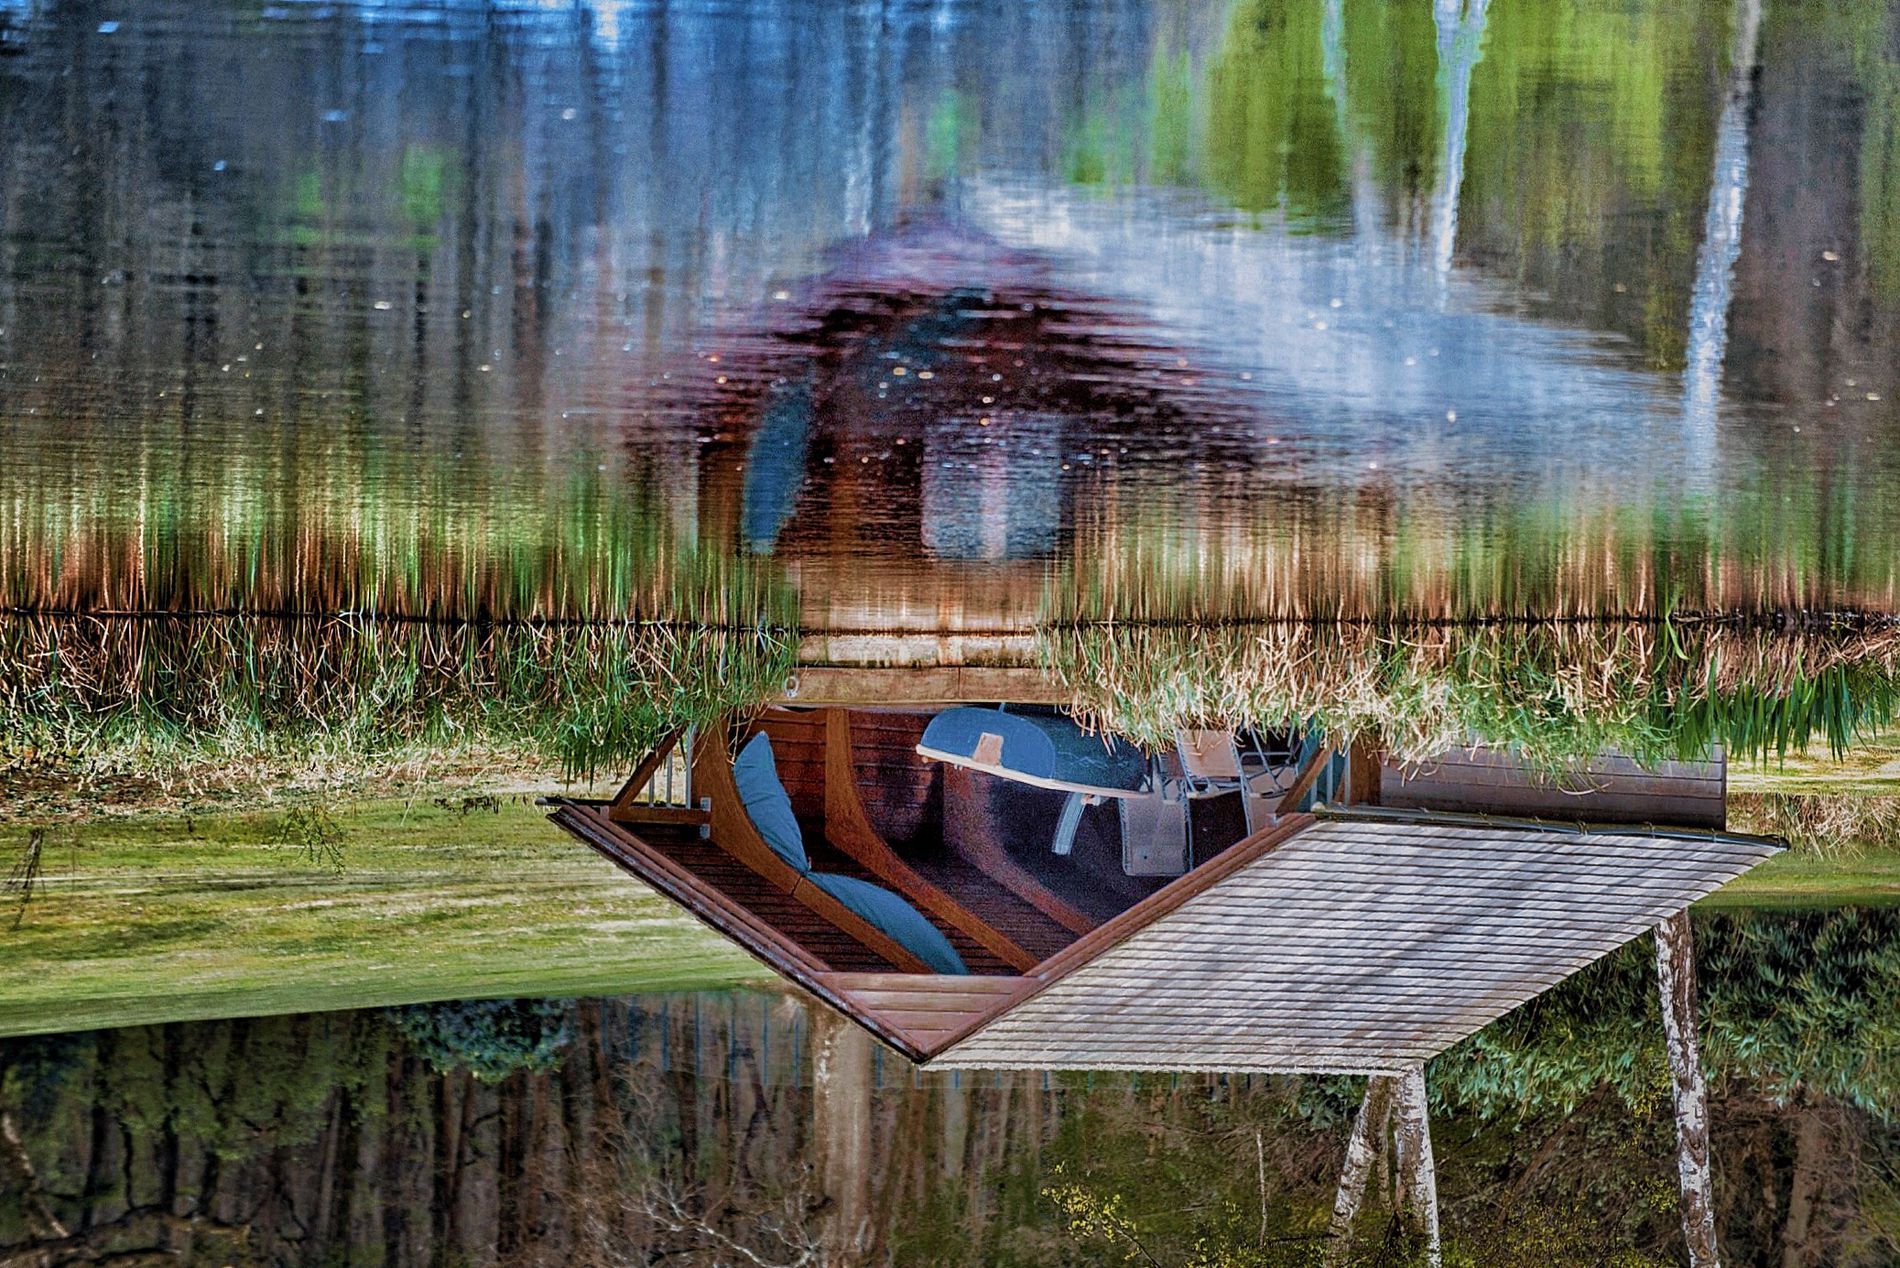
Boat cottage on the lake
A small wooden hut on the bank of a quiet lake surrounded by green trees and grass, with a colorful boat inside that is clearly reflected on the water surface.
The photo shows a small wooden hut on the bank of a quiet lake surrounded by green trees and grass. Inside is a colorful boat that is clearly reflected on the water surface. It was taken at a low front angle. The lighting is soft, with natural colors. The atmosphere is calm and rural.
Labels: Nature, Outdoors, Scenery, Pond, Water, Waterfront, Land, Architecture, Building, Shelter, Swamp, Plant, Vegetation, Wood, Housing, Lake, Landscape, Countryside, Hut, Rural, Boardwalk, Bridge, House, Boat, Transportation, Vehicle, Pier, Reed, Sailboat, Grass, Jungle, Summer, Tree, Art, Painting, trees, herb